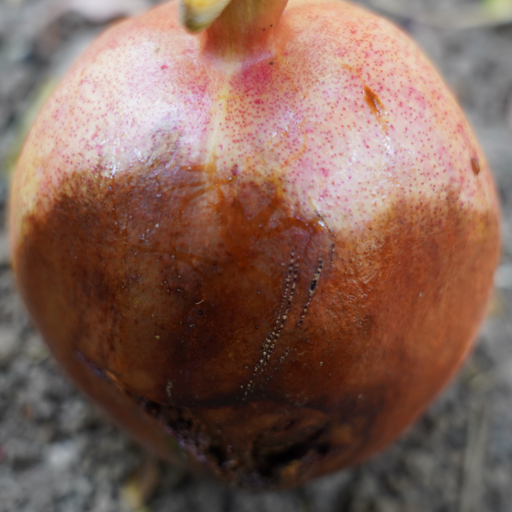
Label: Ectomyelois ceratoniae